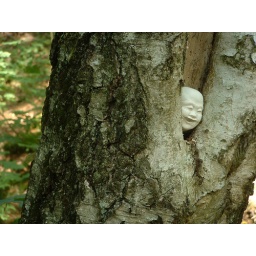
I've made it, in plaster, and planted it in a tree when I was out walking with Morran.